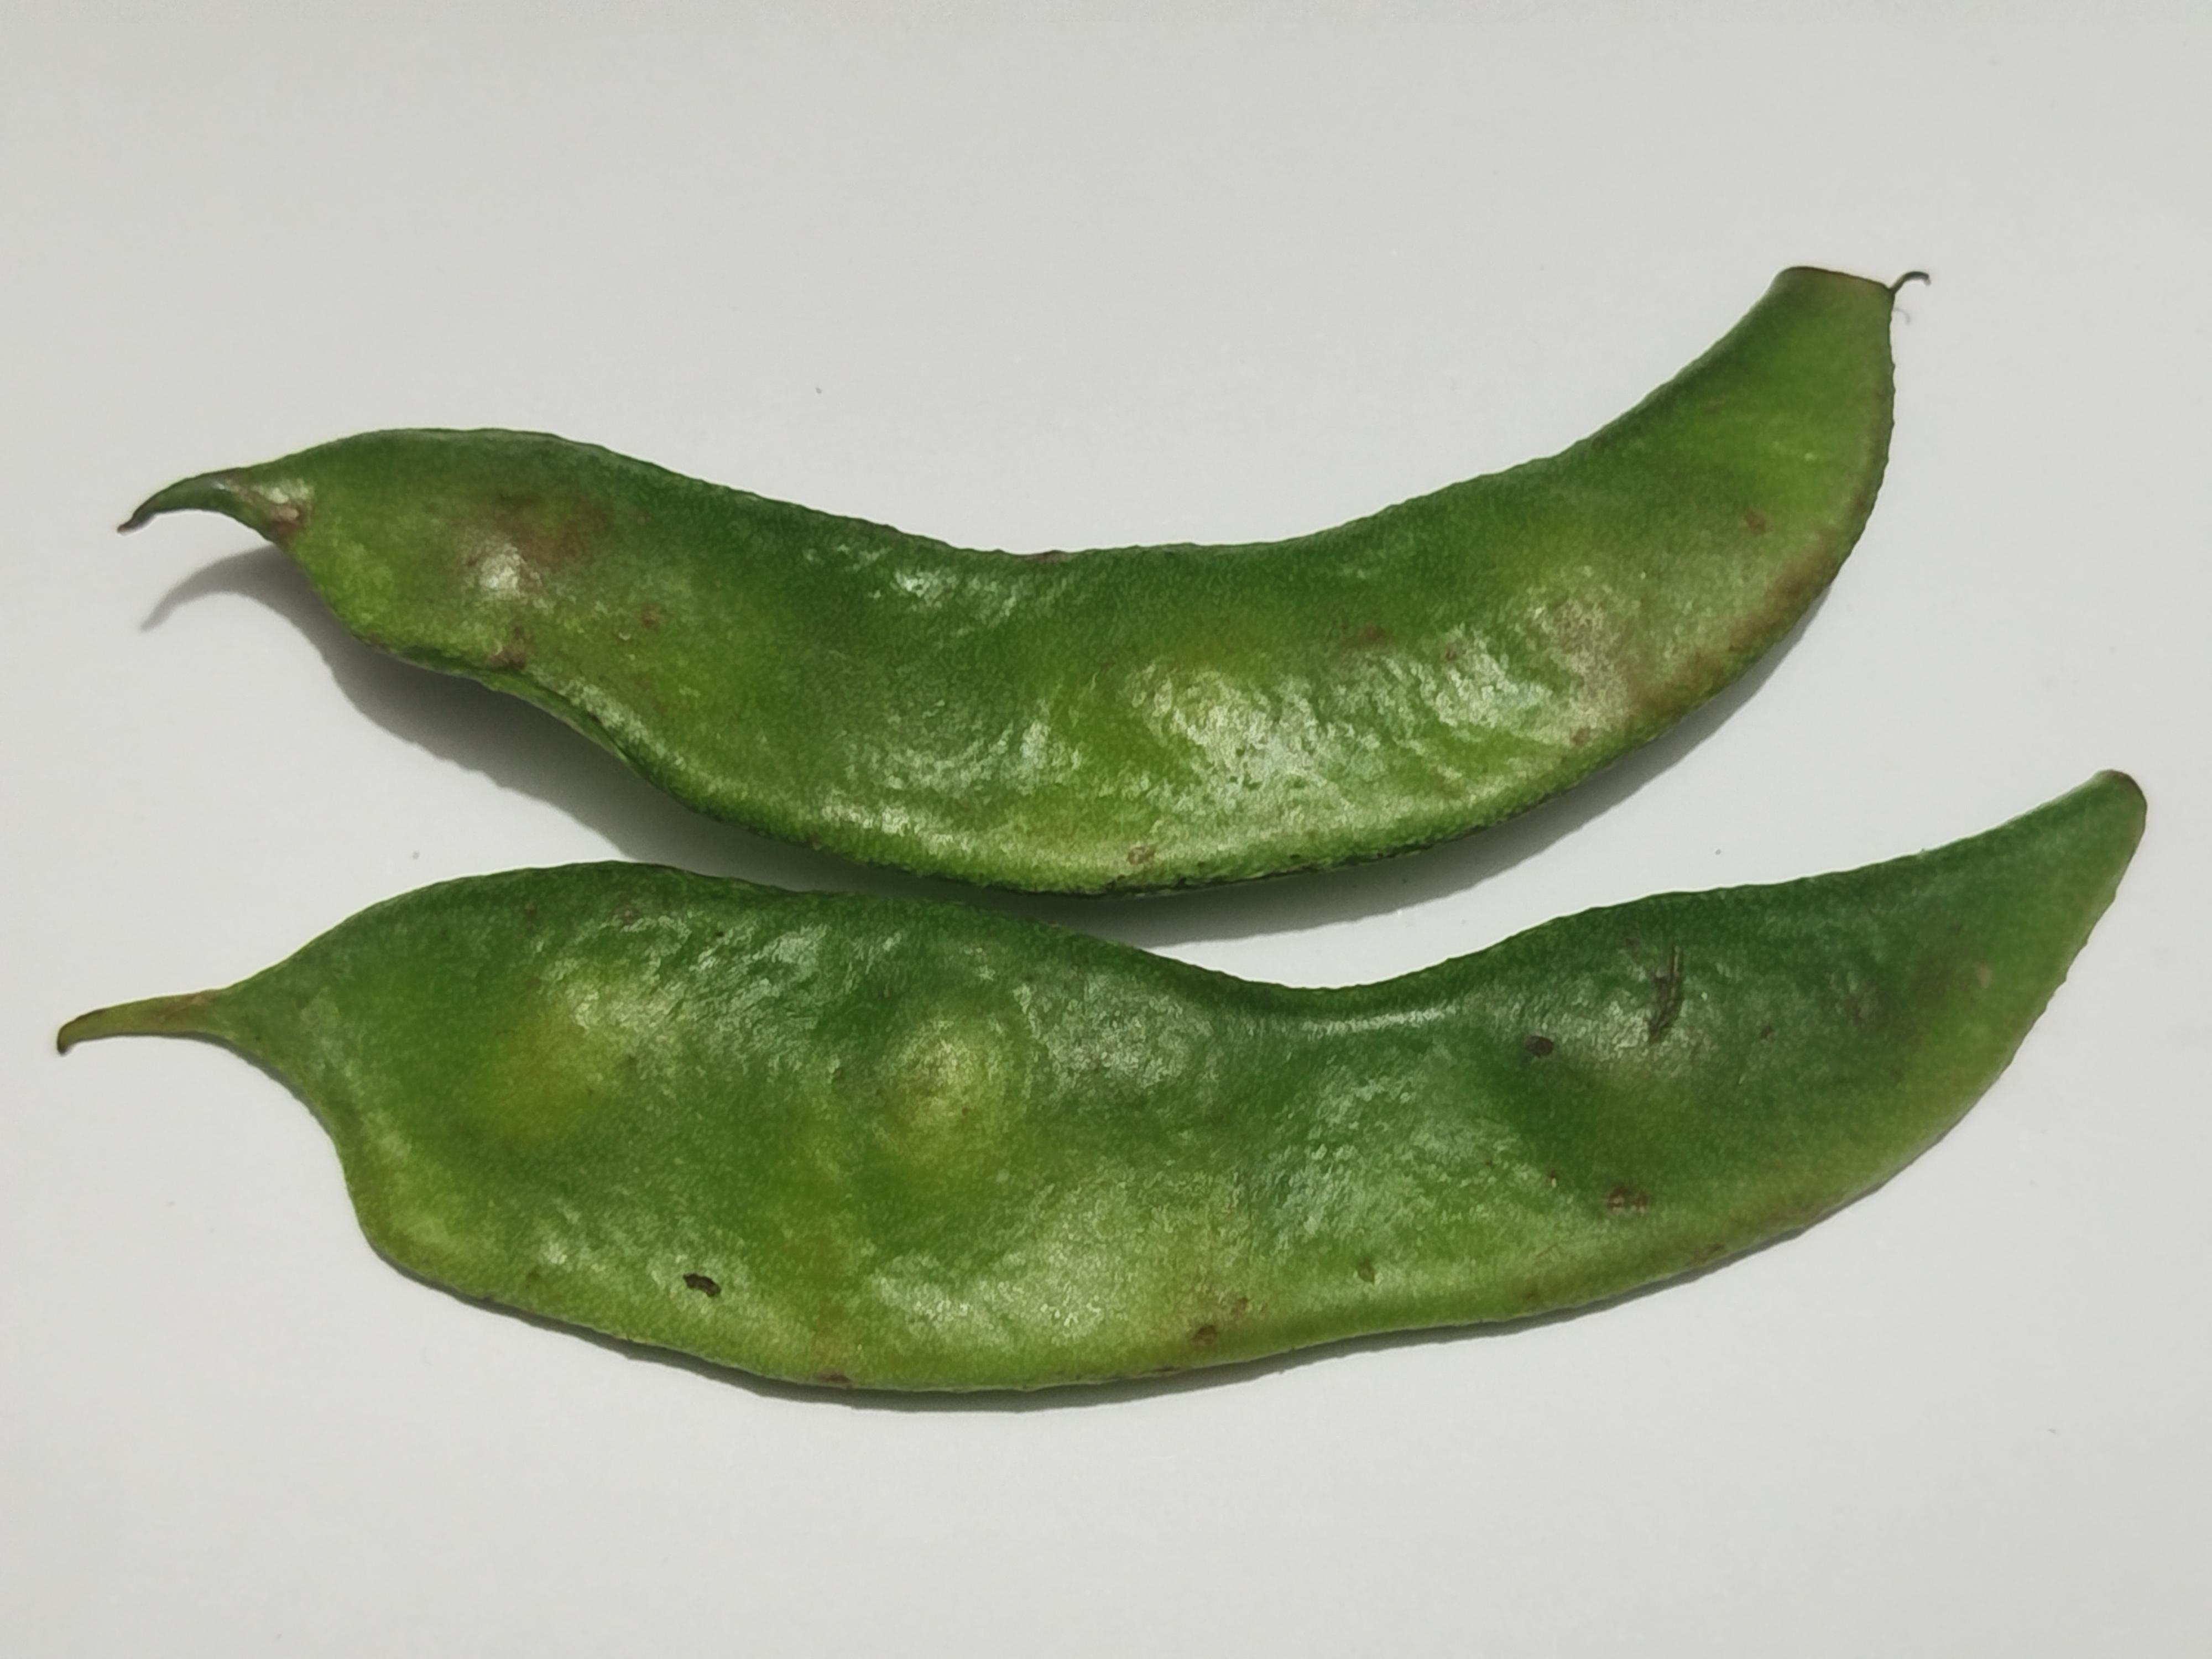
Label: Bean